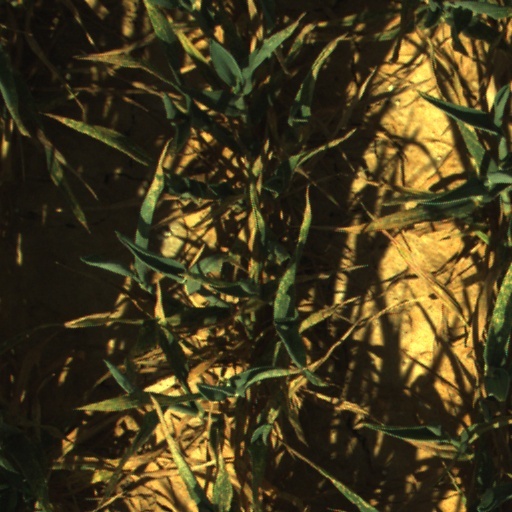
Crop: wheat